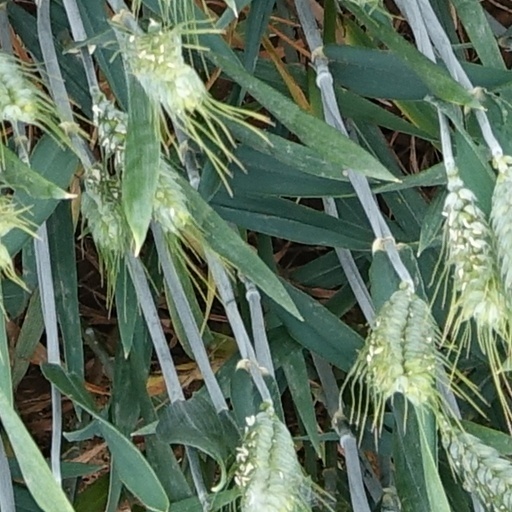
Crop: wheat